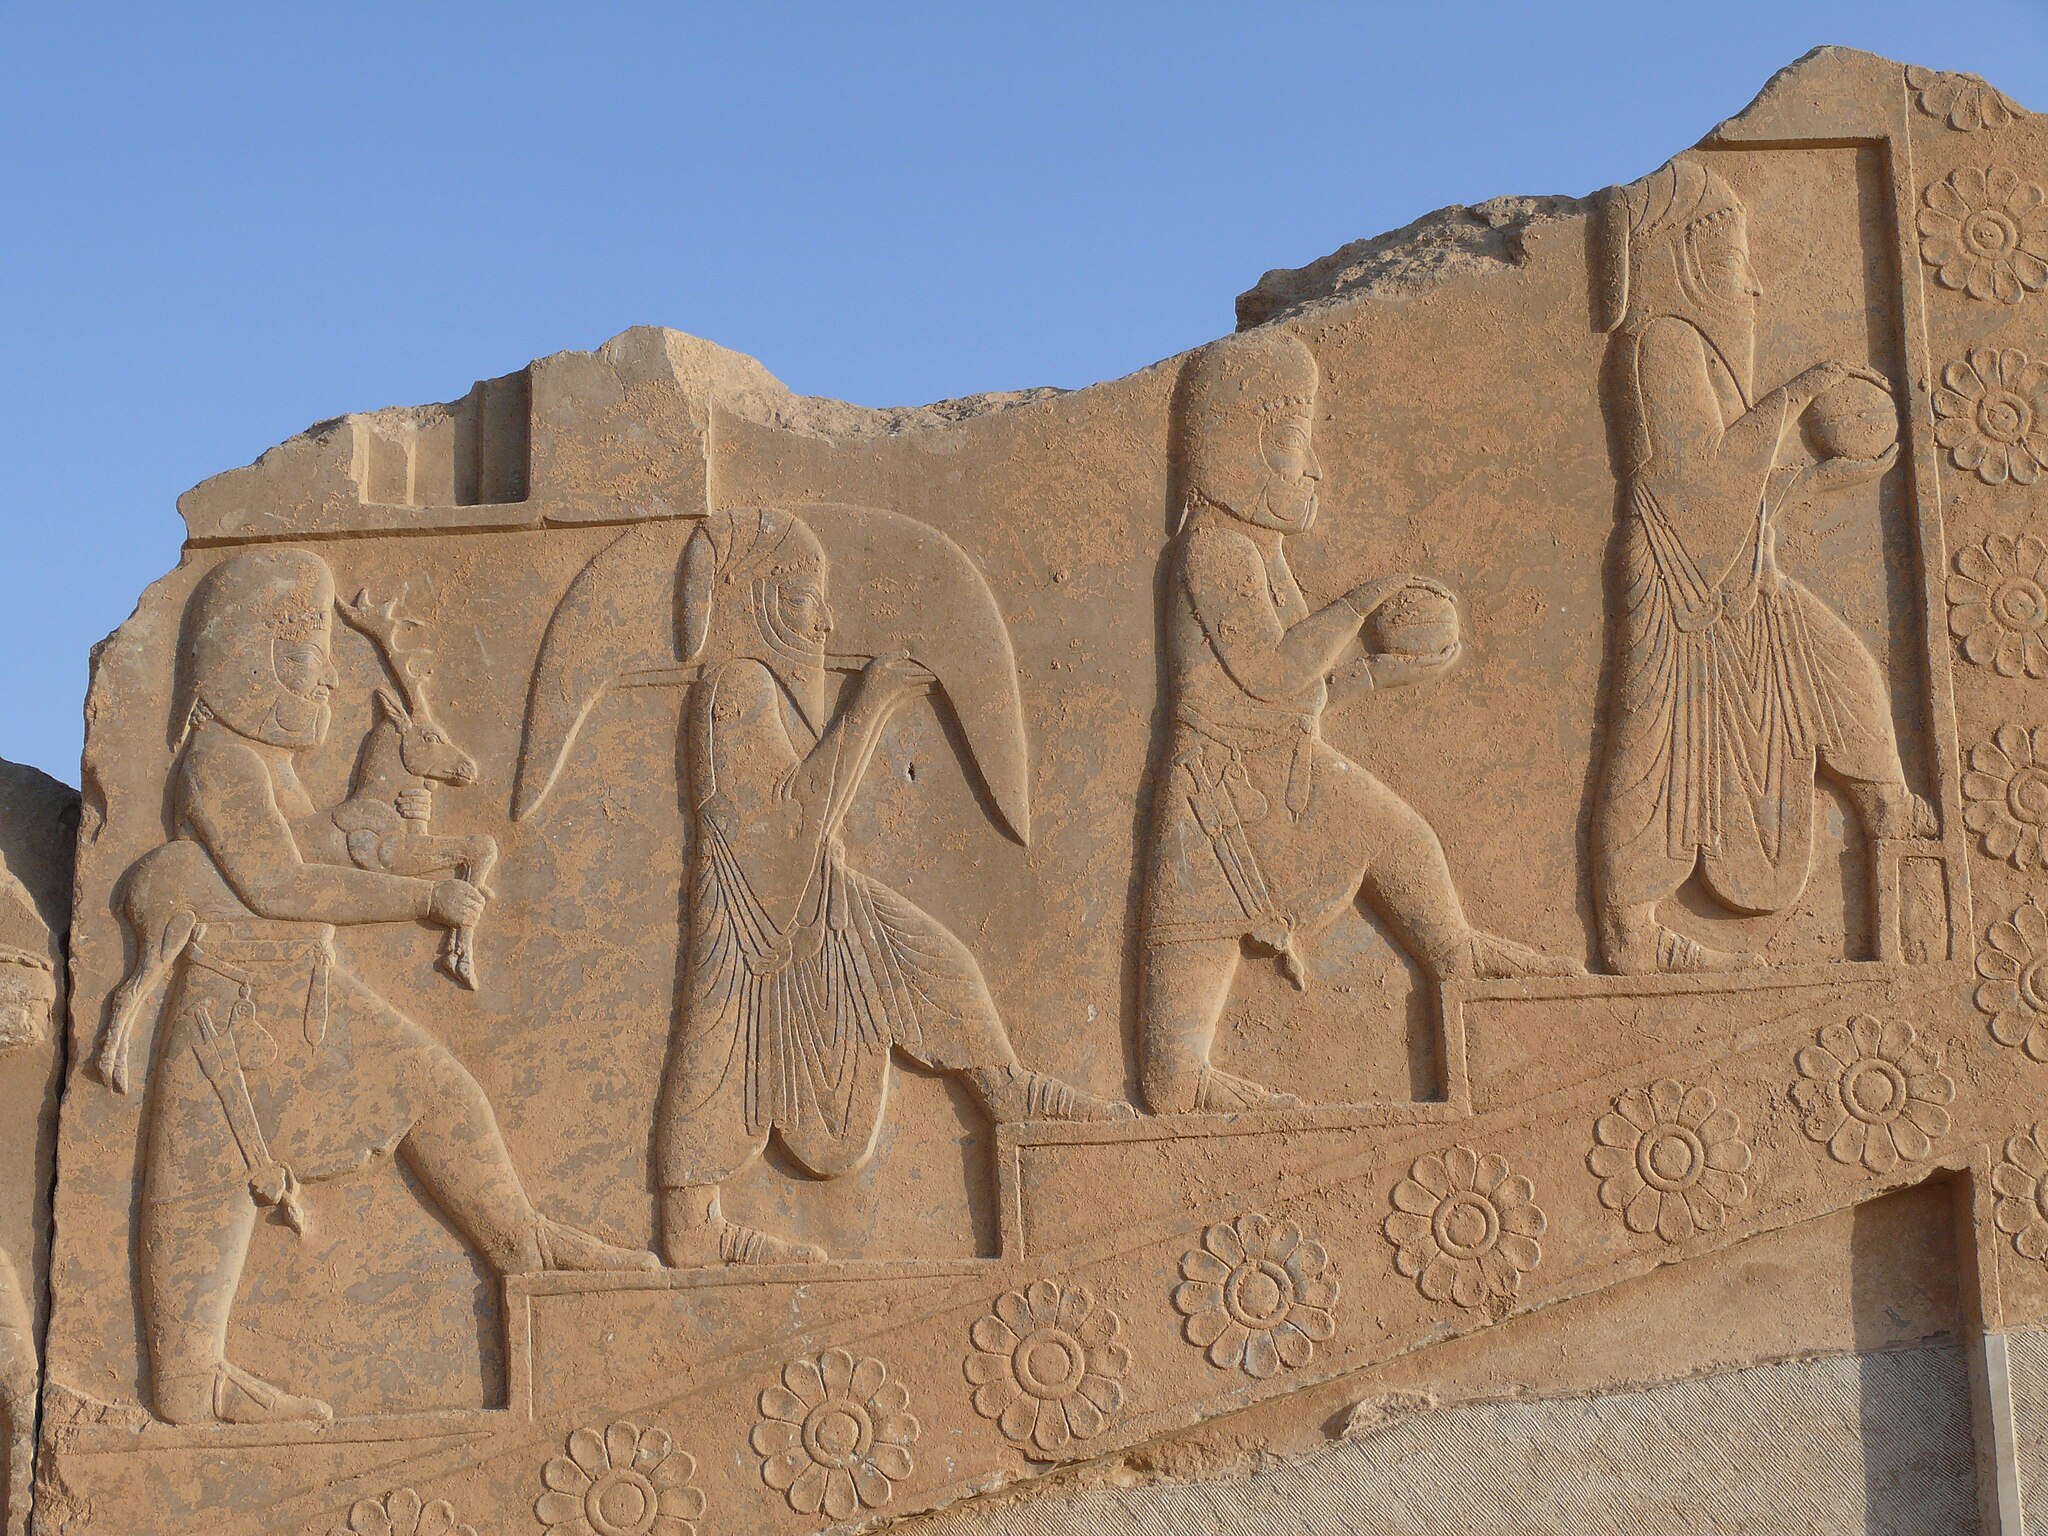
Title: Priests procession at Persepolis
Description: Priests procession at Persepolis. This relief is one of a group of several showing the same kind of procession scene. it decorates the Tachara, Darius the Great's private palace at Persepolis, Iran. According to Werner Dutz, it shows Median and Arachosian priests carrying various gifts and animals for a ritual of sacrifice. During Achaemenian time, Zoroastrism was under a primary form, resulting in the main practice of Mazdeism. 2 Lakes were considered as holy: Hamun-e Orumyeh in Media (Now in Azarbaidjan-e Gharbi province), and Hamun-e Halmand in Arachosia (now at the border between Iran and Afghanistan). It could explain why are the priests medians and Arachosians, identified with their clothings and hats. But controversies also exist, and some scholars do not think the relief shows priests, but servants at to the royal court bringing the necessary for the royal dinners. Achaemenian dinners were very important political ceremonies, and the possibility exist that this reliefs was made to remind the magnifiscence of these dinners where very few priivileged nobles were invited according to the king's will or agenda. Taken in Persepolis, City of Marvdasht, Province of Fars, Iran, April 2008
Date: 2008-04-15 14:56:58
Categories: Taken with Panasonic Lumix DMC-FZ50, Flickr images uploaded by Flickr upload bot, 2008 in Persepolis, Achaemenids warriors, Reliefs of gift-bearing delegations in Persepolis, Animal sacrifice in ancient Iranian art